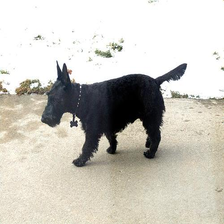
Species: dog
Breed: scottish terrier